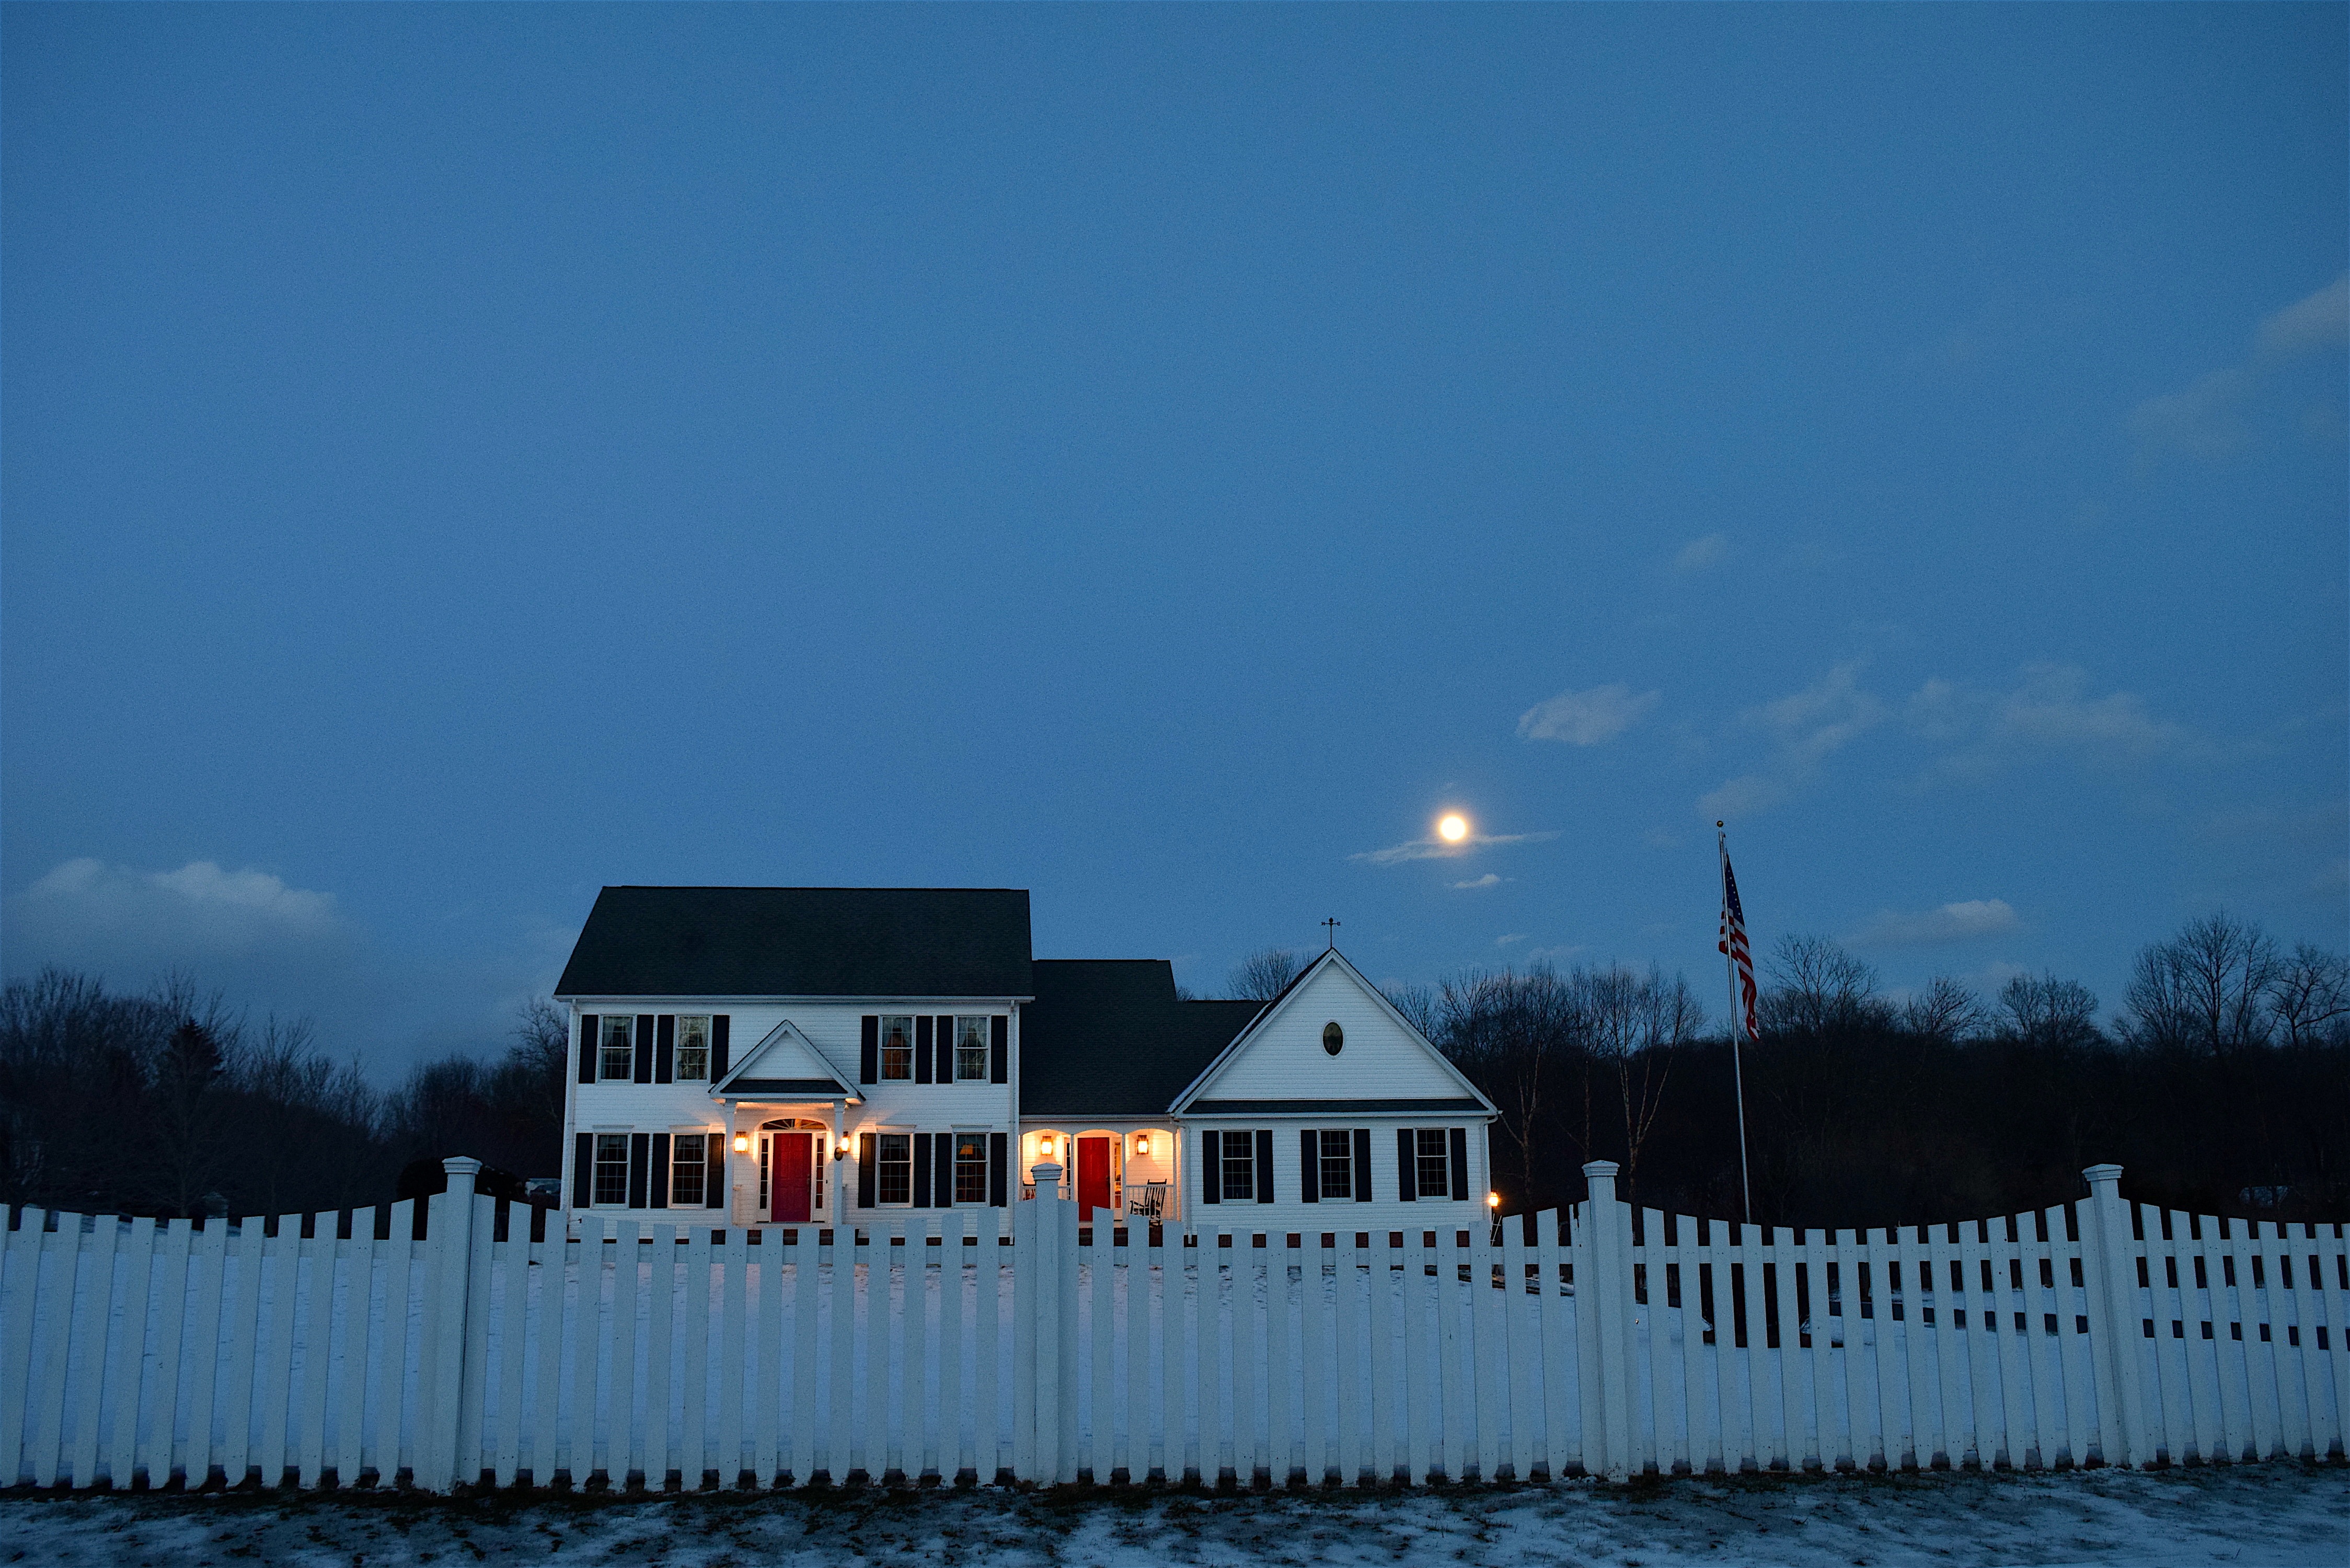
snow, winter, cloud, sky, night, house, dark, dusk, evening, twilight, weather, moon, picket fence, blue sky, lights, night time